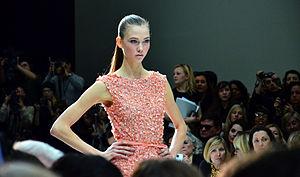
Émilie Boiron, née à Genève le 21 mai 1982, est un mannequin et présentatrice de télévision suisse.
Nadine Wilson Njeim, en arabe : نادين ويلسون نجيم, née le 8 février 1988 à Maaser El Shouf au Liban, est la Miss Liban 2007. Elle représente son pays à Miss Monde 2007 en Chine et Miss Univers 2007 à Mexico. Depuis elle mène une carrière d'actrice à la télévision et est la voix arabe de Lara Croft, dans le jeu vidéo Tomb Raider de 2013.
Adrianne Marie Curry, née le 6 août 1982 à Joliet, est un mannequin américain et un model Playboy première gagnante de la célèbre émission télévisée America's Next Top Model en 2003. Elle présente actuellement à la radio une émission hebdomadaire.
Picture me, le journal vérité d'un top model est un documentaire américain réalisé par Ole Schell et Sara Ziff, sorti en 2010.
Luo Zilin, née le 6 juin 1987 à Shanghai, est une mannequin chinoise, élue Miss Univers Chine 2011.